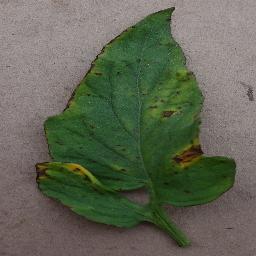
Label: Tomato___Bacterial_spot